Astor Piazzolla

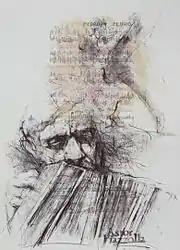
Astor Piazzolla (lithography)

After a period of great productivity as a composer, he suffered a heart attack in 1973. That same year he moved to Italy where he began a series of recordings which would span a period of five years. The music publisher , a partner in Curci-Pagani Music, had offered Piazzolla a 15-year contract in Rome to record anything he could write. His famous album "Libertango" was recorded in Milan in May 1974. Later that year he separated from Amelita Baltar and in September recorded the album "Summit (Reunión Cumbre)" with the saxophonist Gerry Mulligan and an Italian orchestra, including jazz musicians such as bassist /arranger Pino Presti and drummer Tullio De Piscopo, in Milan. The album includes the composition "Aire de Buenos Aires" by Mulligan.